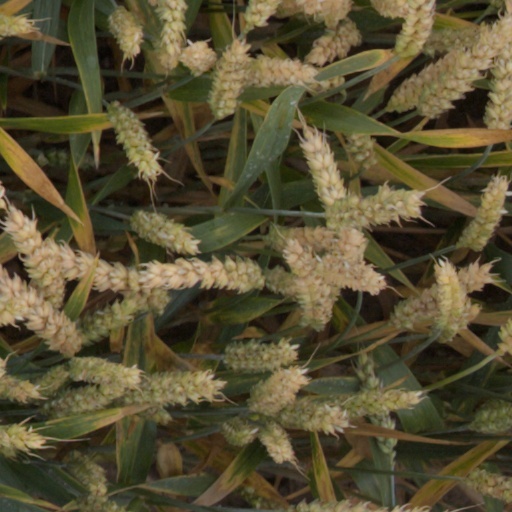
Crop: wheat